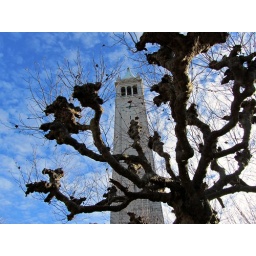
the campanile / sather tower rising high above a sycamore tree on the only blue-sky day we had